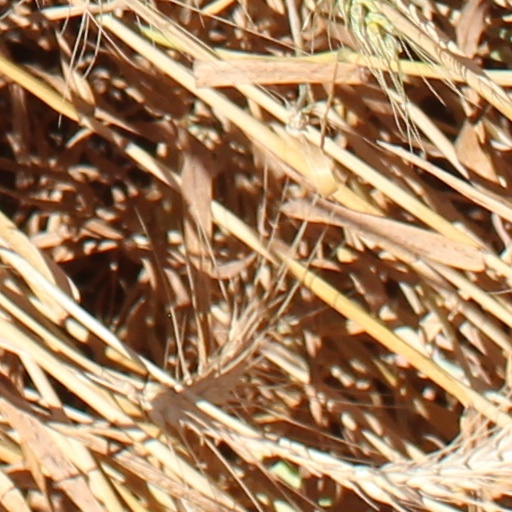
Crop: wheat